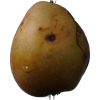
Label: Pear 3